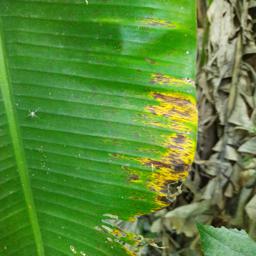
Label: YELLOW SIGATOKA